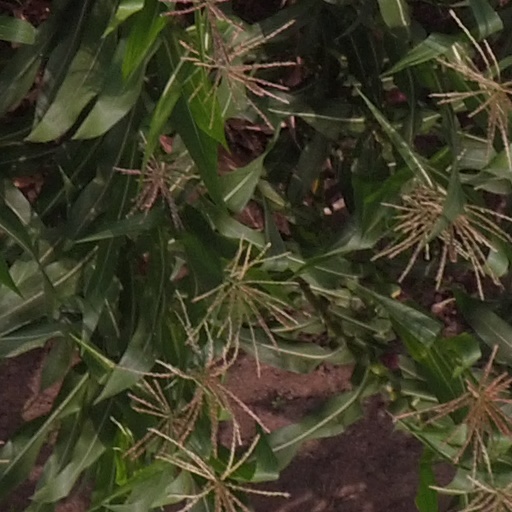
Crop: maize; corn